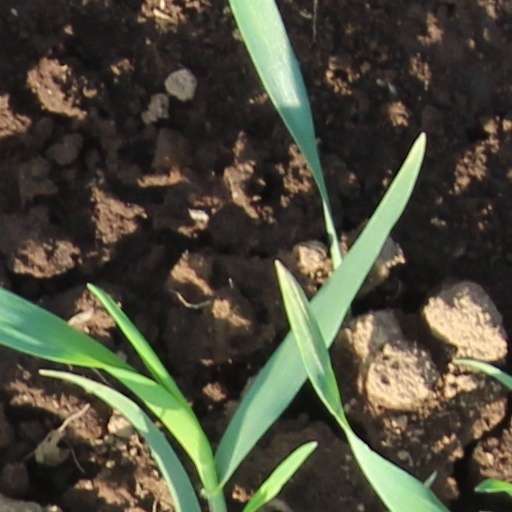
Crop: wheat